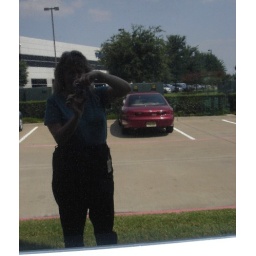
A picture of my reflection in the glass of my work building